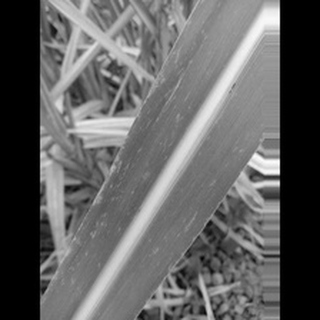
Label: sugarcane_mosaic